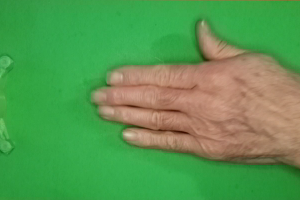
Label: paper